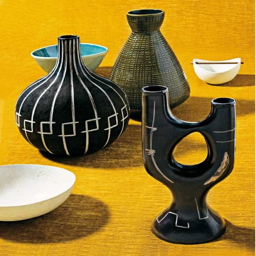
pottery from the 50 and 60